Viola Tyler Goings

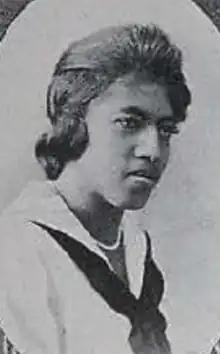
Viola Tyler (later Goings), from the 1920 yearbook of Howard University

Viola Margaret Tyler Goings (August 29, 1899 – March 9, 1983) was an American educator, and one of the "Five Pearls", the five founding members of the Black sorority Zeta Phi Beta in 1920.